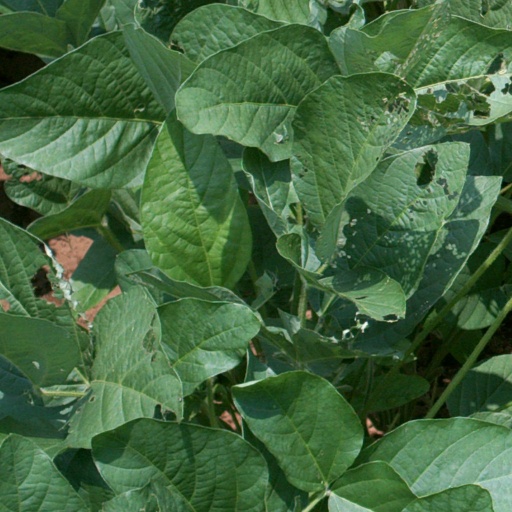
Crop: soybean